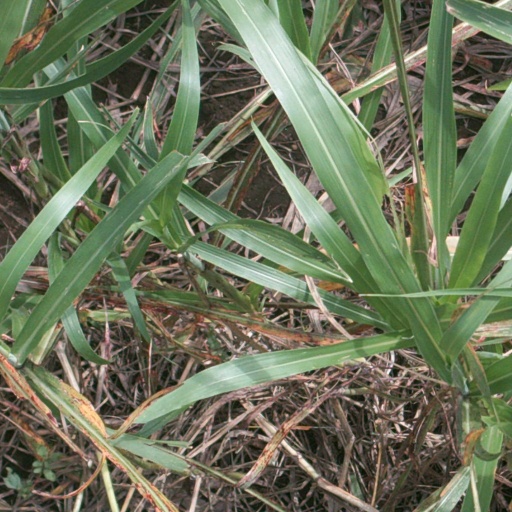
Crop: sorghum